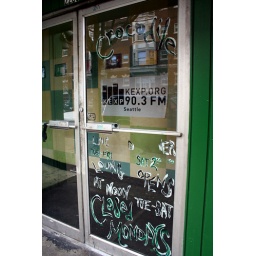
Looking through a glass door into the Crocodile performance space in Belltown.